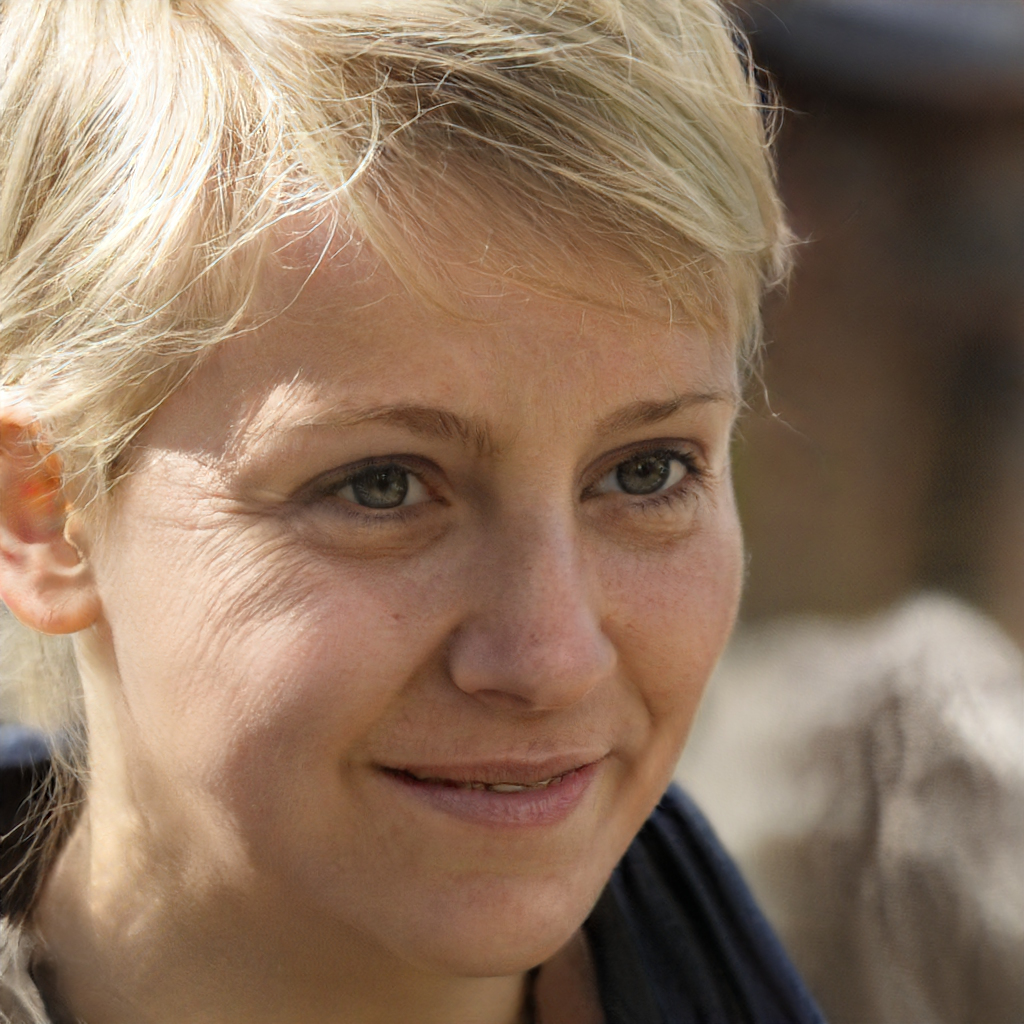
Gender: Female